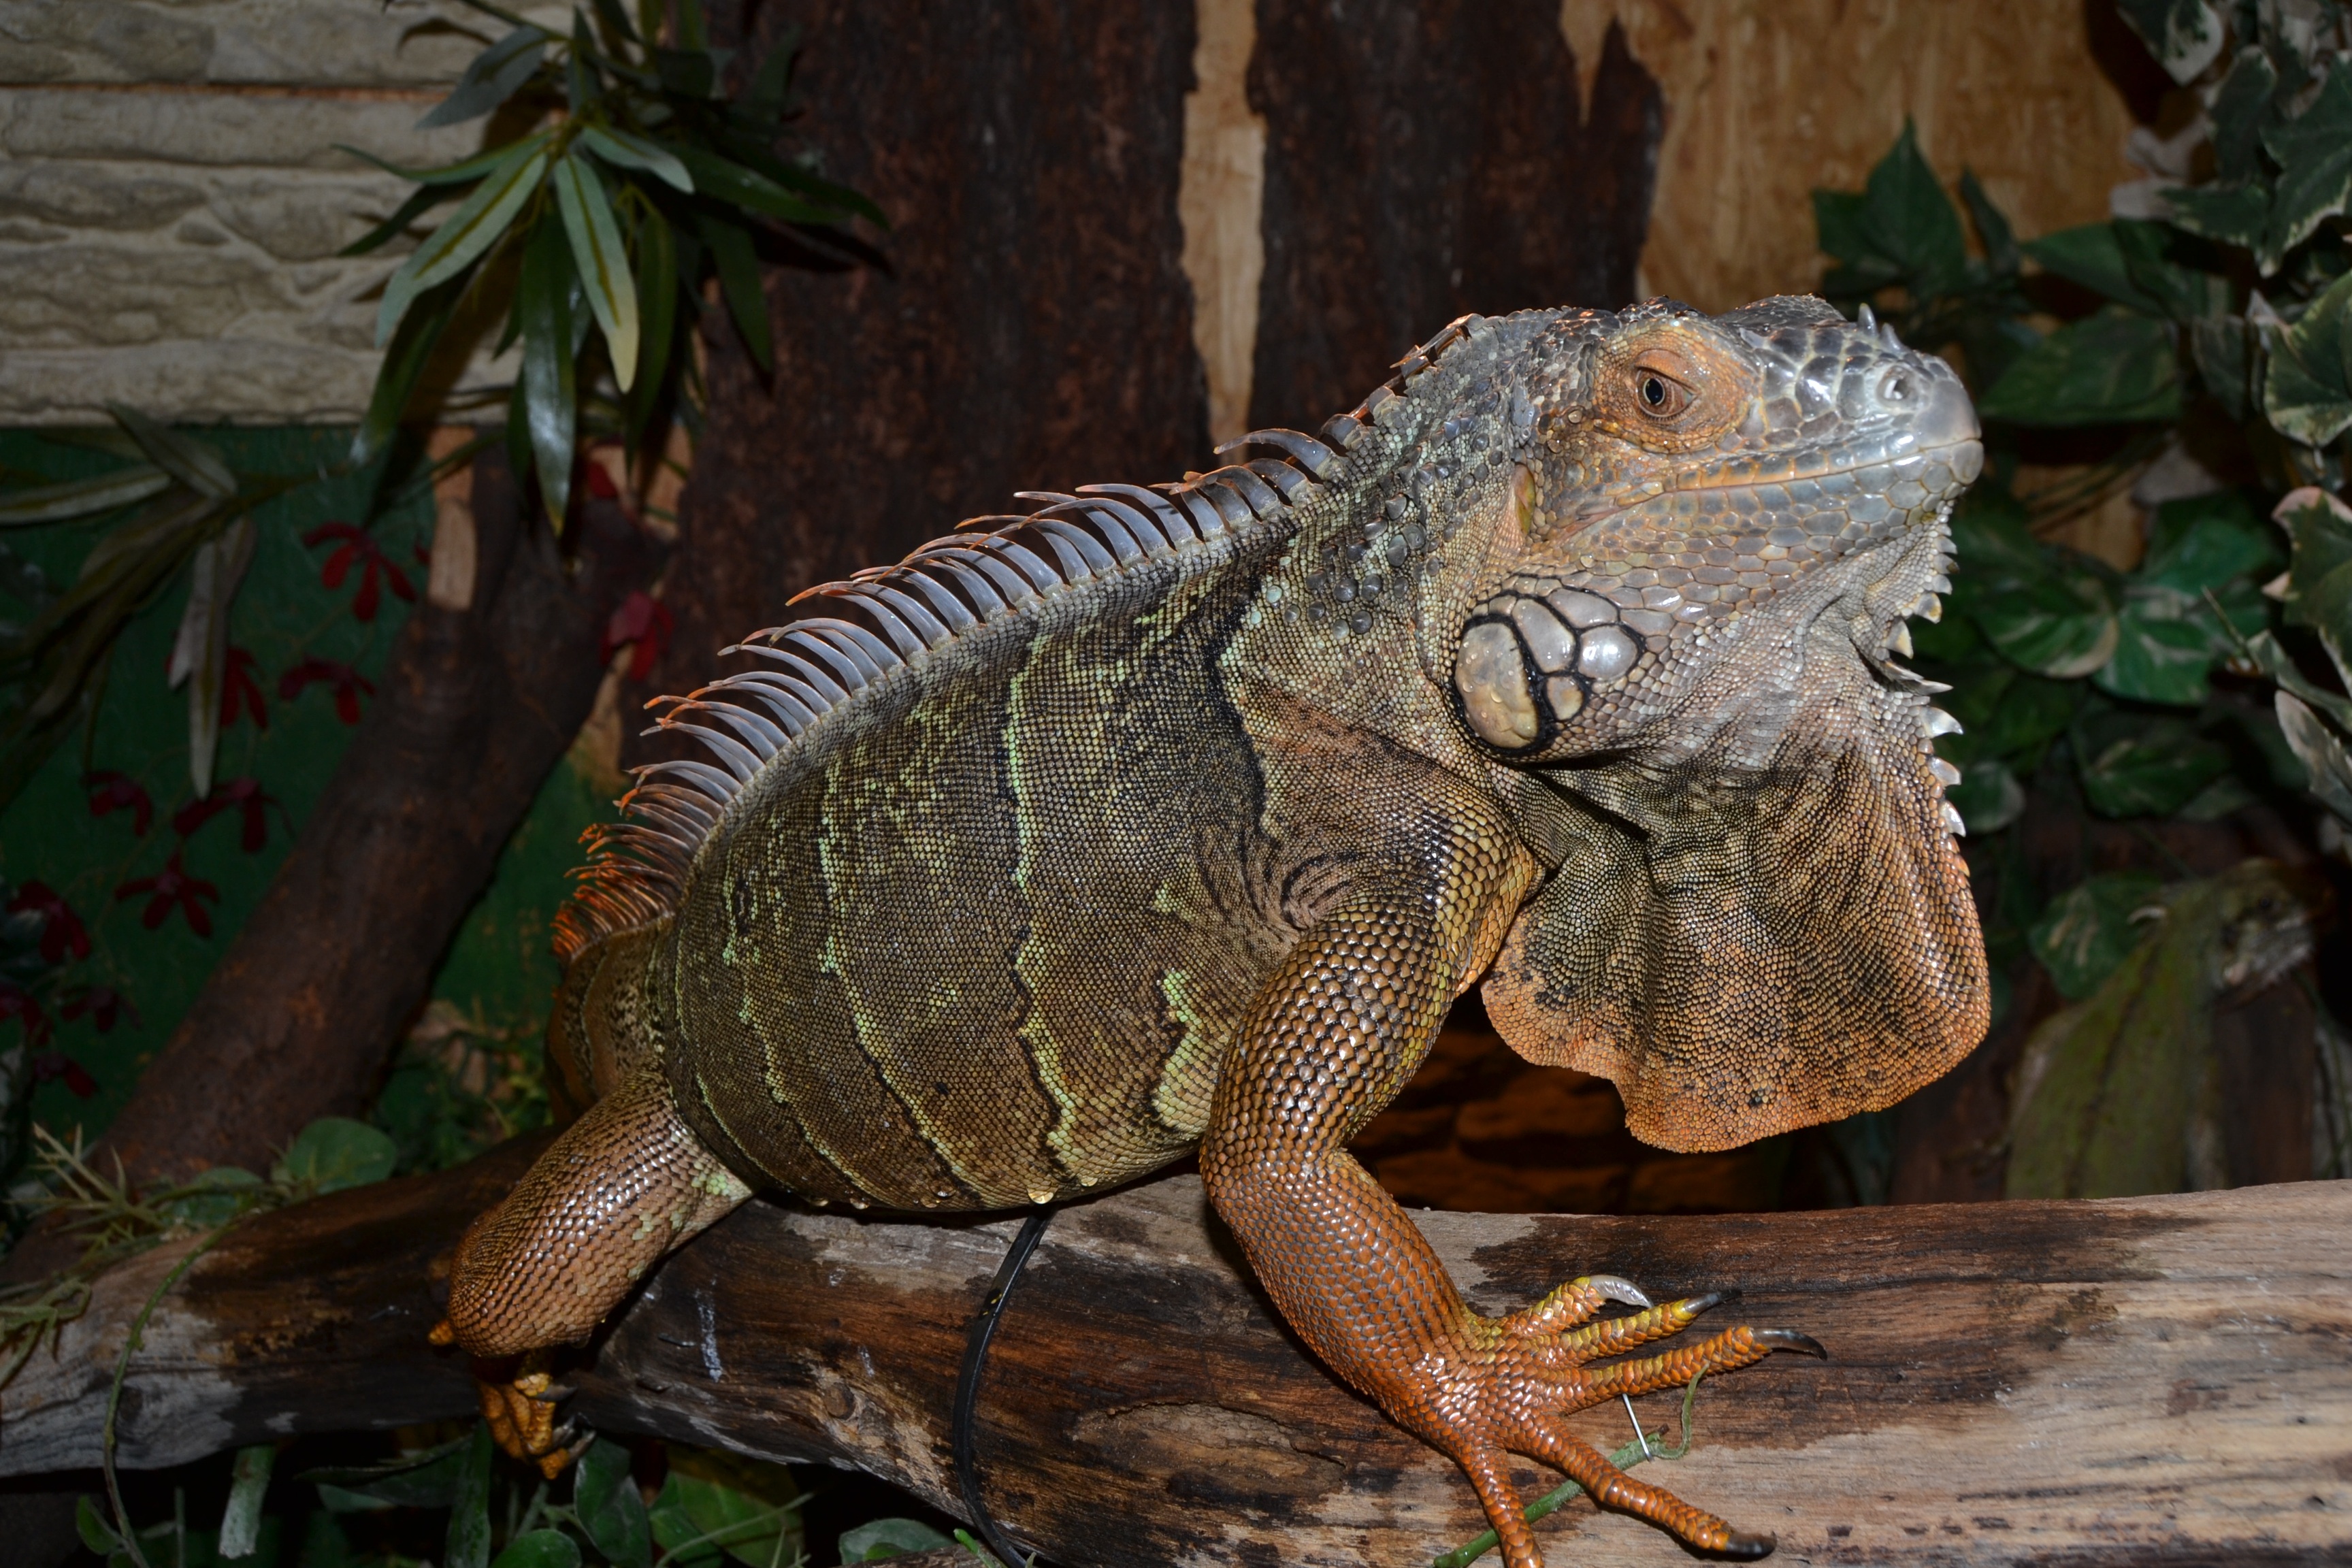
animal, wildlife, green, reptile, close, iguana, fauna, lizard, vertebrate, creature, terrarium, iguania, agamidae, emydidae, scaled reptile